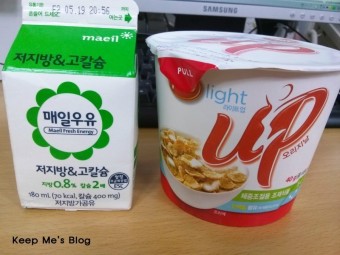
Label: paper